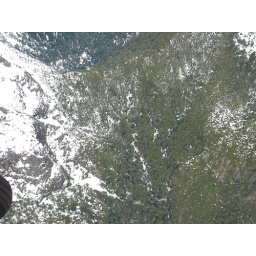
flying over the mountains in Pucon, Chile